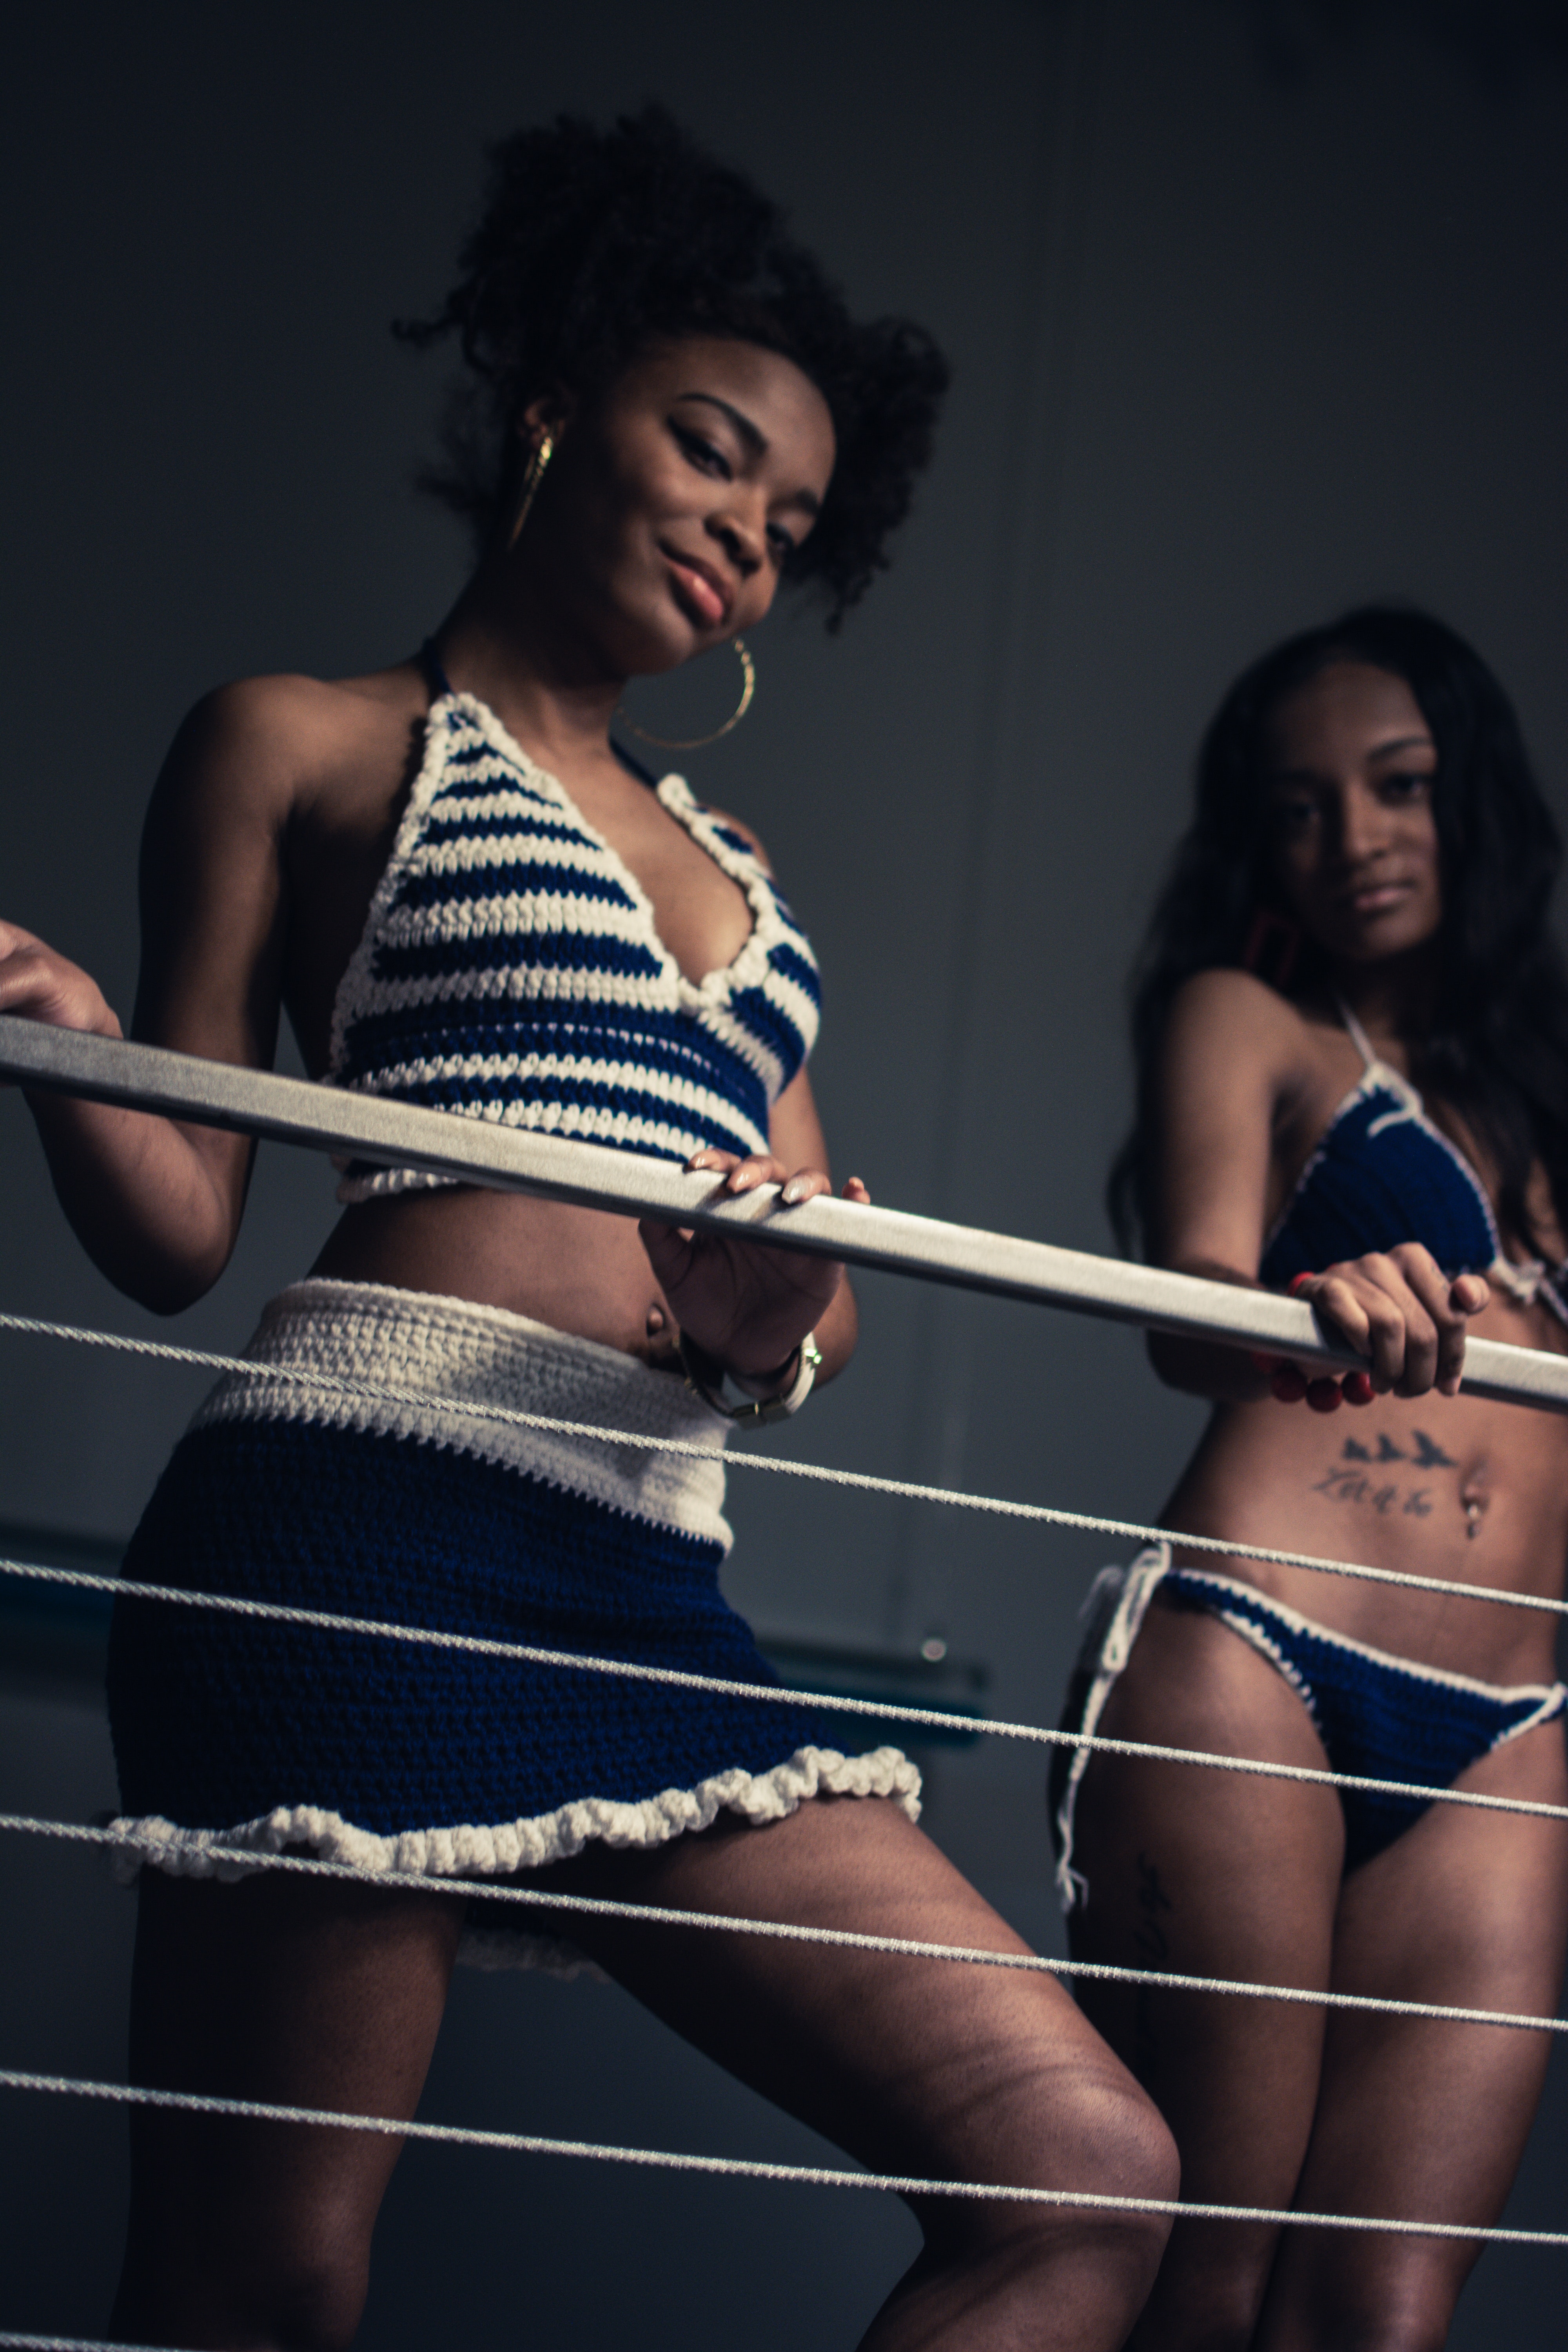
boxing ring, sport venue, thigh, leg, professional wrestling, muscle, undergarment, model, abdomen, rope, contact sport, photo shoot, hula hoop